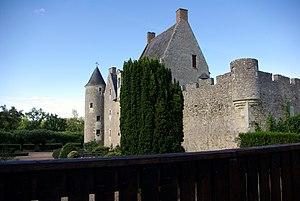
Manoir de Fontenay à Lignières-de-Touraine. This building is inscrit au titre des Monuments Historiques. It is indexed in the Base Mérimée, a database of architectural heritage maintained by the French Ministry of Culture,
Lignières-de-Touraine est une commune française du département d'Indre-et-Loire, en région Centre-Val de Loire.